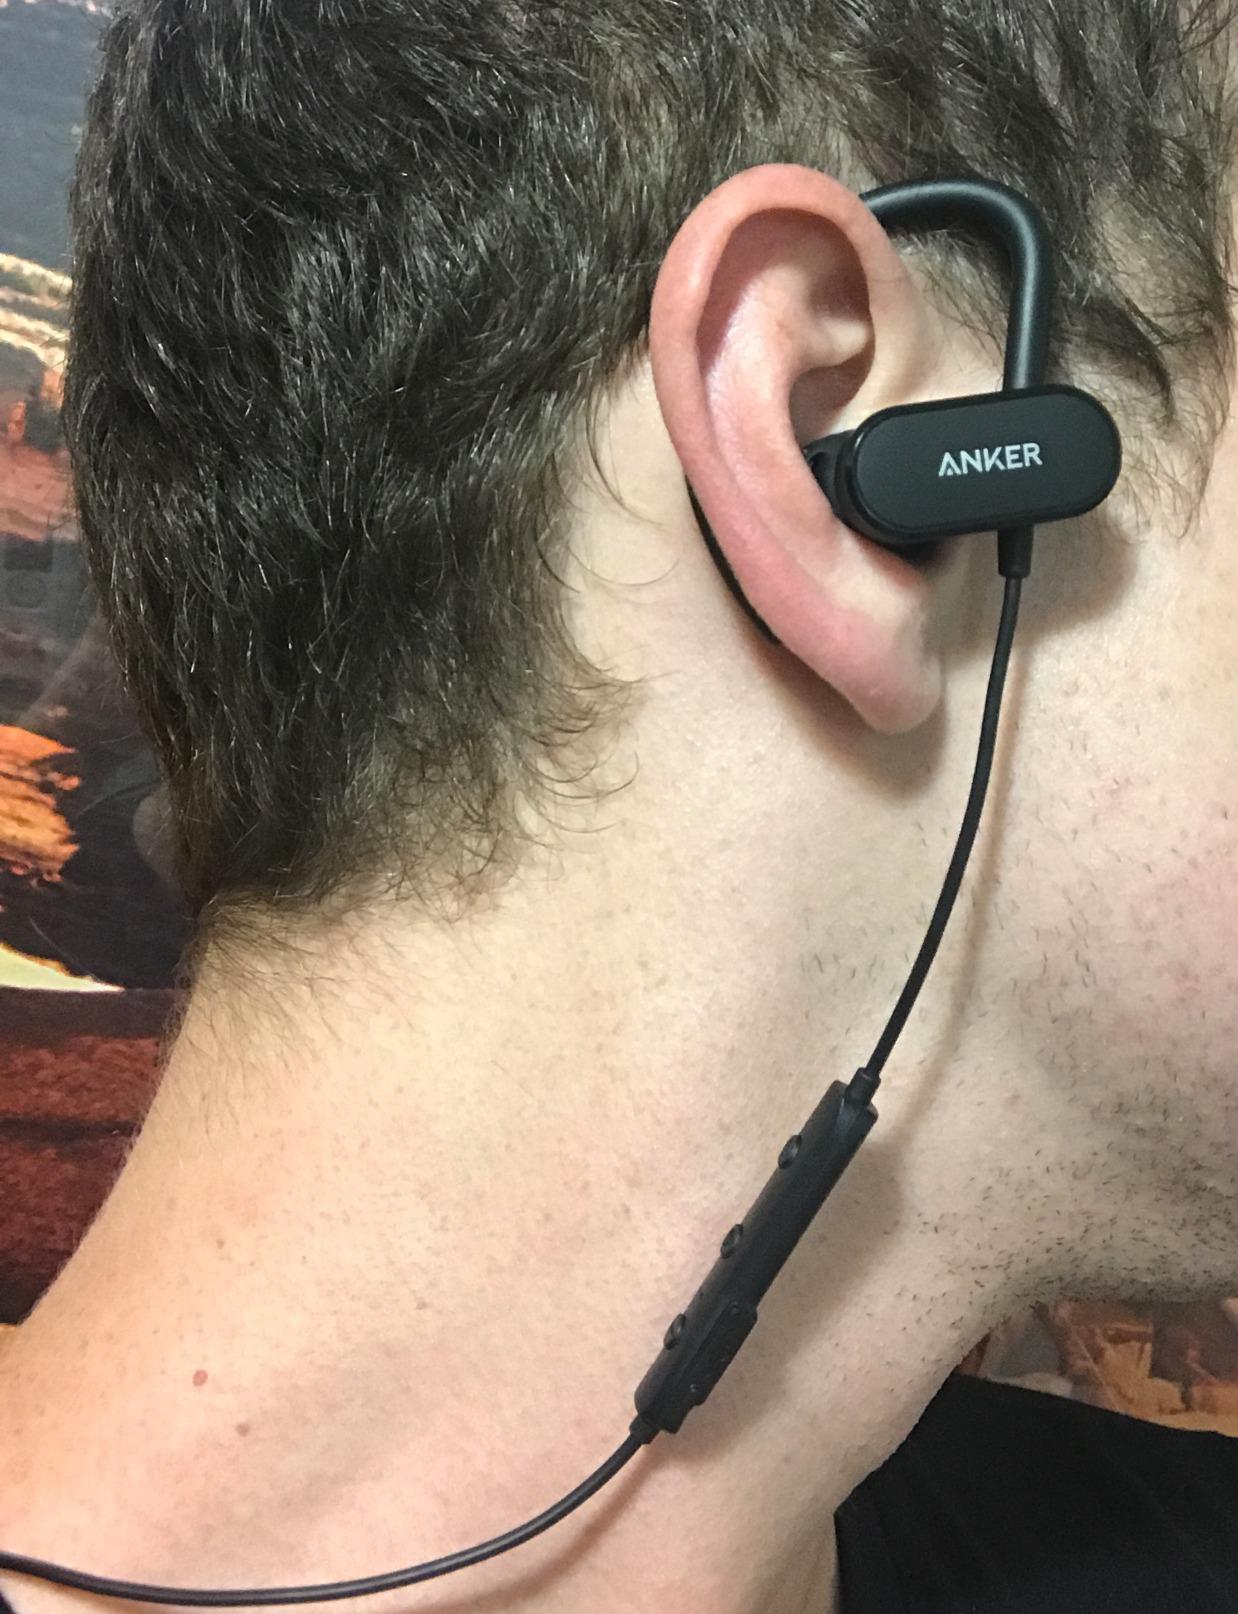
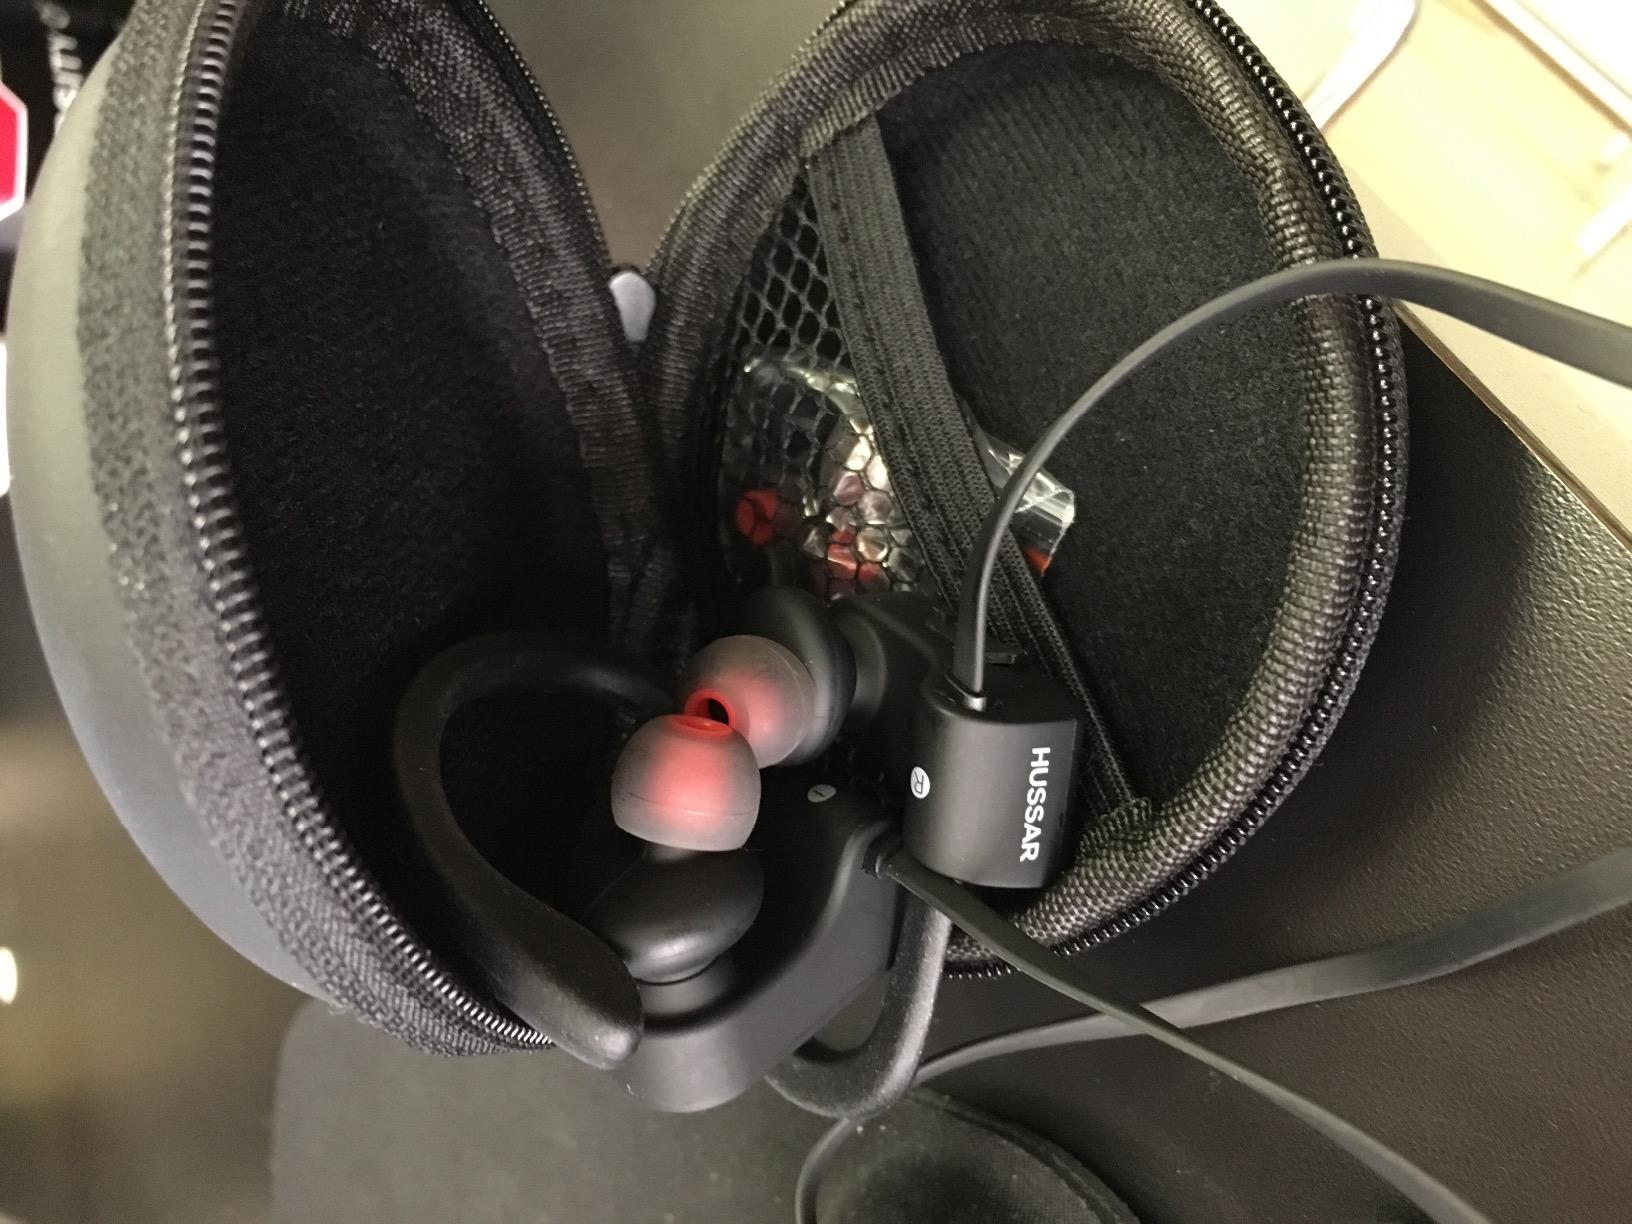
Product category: headphones
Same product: no